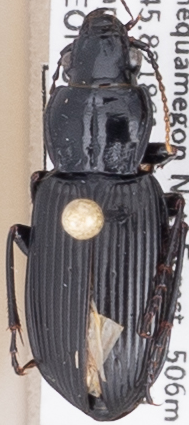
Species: Pterostichus melanarius melanarius
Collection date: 2021-08-10
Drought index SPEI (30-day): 1.19
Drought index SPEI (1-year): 0.212
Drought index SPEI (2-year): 1.546